Dream City Church

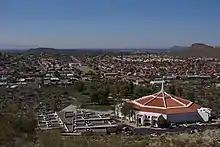
Campus in Phoenix

The church was founded in 1923 under the name of Phoenix First Assembly. In 1979, Tommy Barnett became the senior pastor. In 2011, his son Luke Barnett became the senior pastor. Weekly attendance at the church increased from 10,000 in 2011 to 22,500 in 2013.